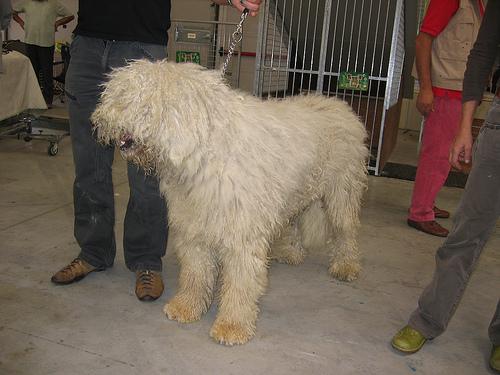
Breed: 318-n000115-komondor